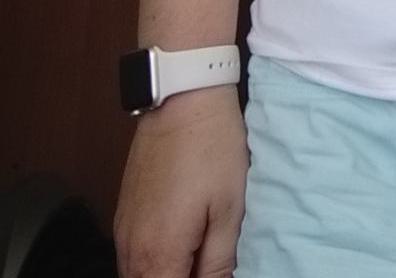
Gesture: no_gesture